NGC 5004

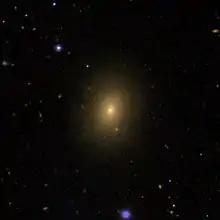

NGC 5004 is a lenticular galaxy in the constellation Coma Berenices. The object was discovered by astronomer William Herschel on 13 March 1785, using an 18.7-inch aperture reflector telescope. Due to its moderate apparent magnitude (+13), it is visible only with amateur telescopes or with superior equipment.